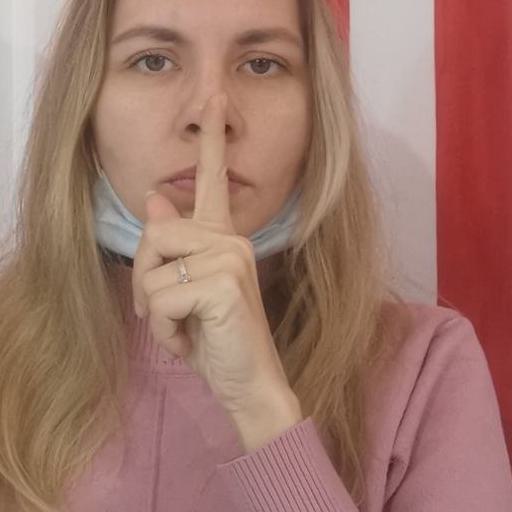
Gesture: mute